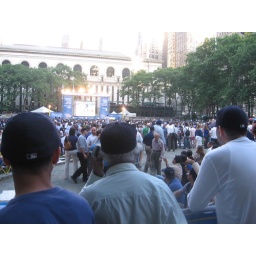
Bryant Park. Back of library and screen set up in front of it.